Pauline Bush (actress)

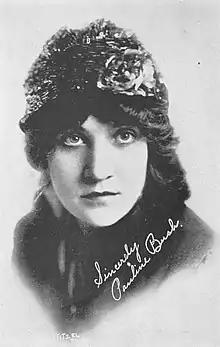
Bush, 1915

Pauline Elvira Bush (May 22, 1886 – November 1, 1969) was an American silent film actress. She was nicknamed "The Madonna of the Movies".